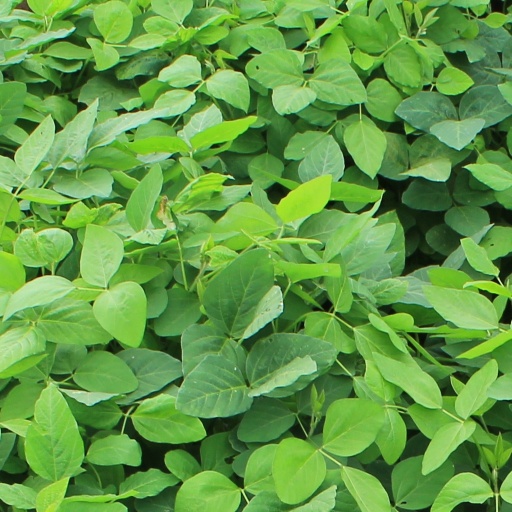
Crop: soybean